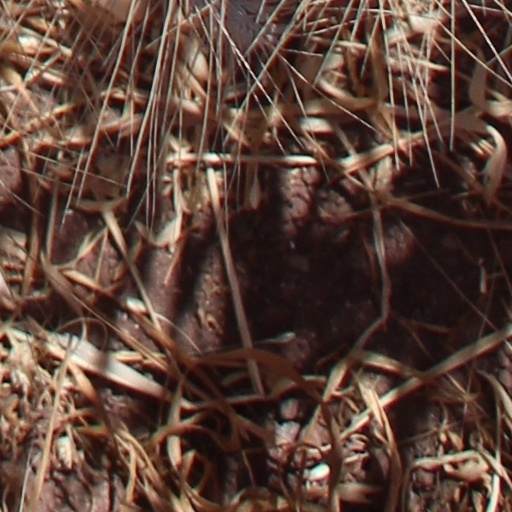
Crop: wheat